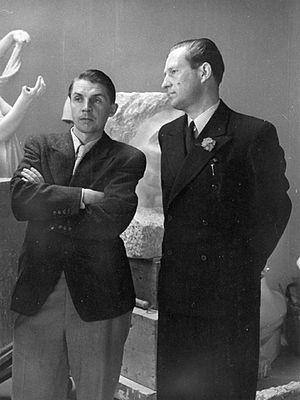
Viljo Gabriel Revell est un architecte finlandais dont les œuvres ont été l'objet de controverses et d'une reconnaissance internationale.
Aarne Adrian Ervi est un architecte finlandais.